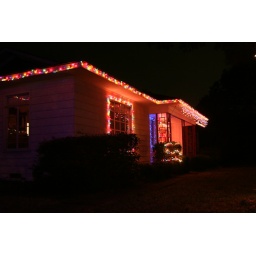
house in eagle lake